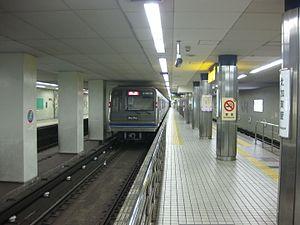
Kitakagaya est une station du métro d'Osaka sur la ligne Yotsubashi dans l'arrondissement de Suminoe à Osaka.